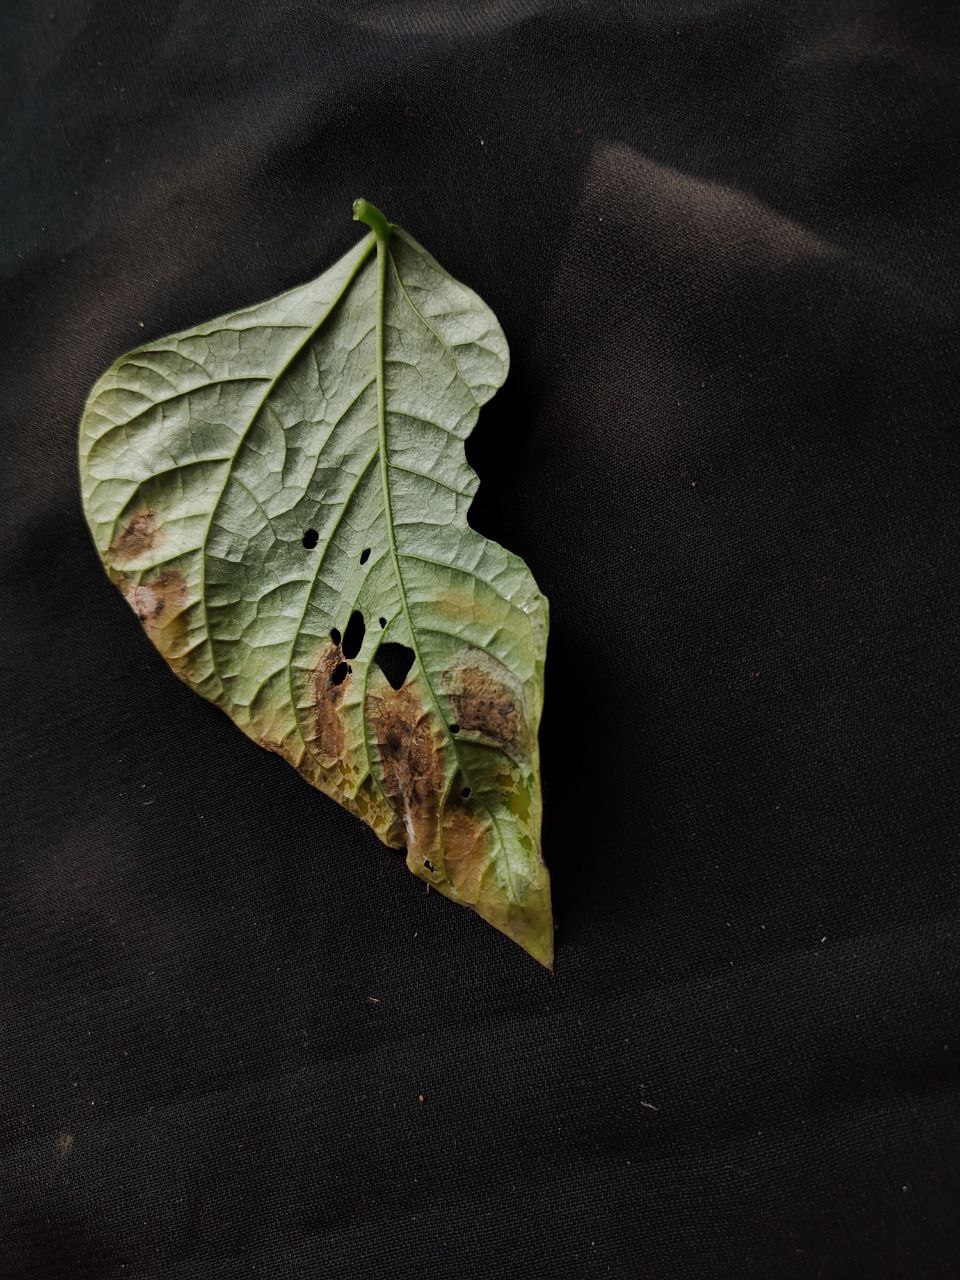
Crop: cowpea
Leaf condition: Bacterial wilt